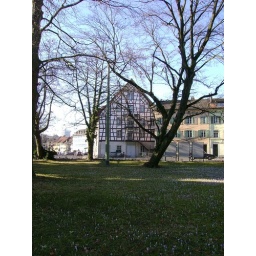
Old house and flowers in February